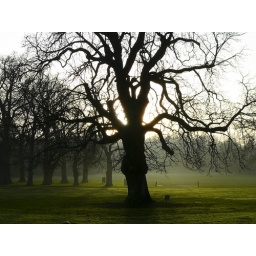
This tree was getting on a bit, there were notices around the base warning of falling branches.